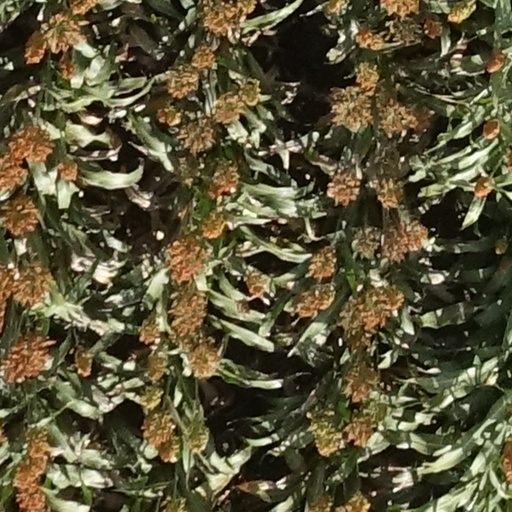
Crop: sorghum